C. Washington Eves

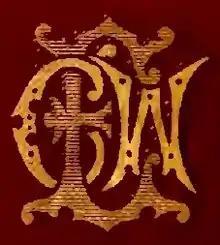
C. Washington Eves' monogram

Charles Washington Augero Eves, CMG, (13 September 1838 – 20 April 1899) was a British merchant prominent in the trade between London and the West Indies, and a promoter of the products of Jamaica. He was the honorary commissioner for Jamaica at the Colonial and Indian Exhibition in London, 1886, and was appointed by the Secretary of State for the Colonies to represent Jamaica at the Colonial Conference of 1887.